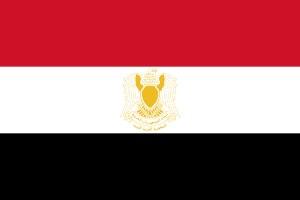
Le drapeau de la Libye reprend, depuis la guerre civile de 2011, le drapeau du Royaume de Libye de 1951.
La Jamahiriya arabe libyenne est le nom officiel en forme abrégée utilisé par la Libye, de 1977 à 2011, sous le régime politique de Mouammar Kadhafi.